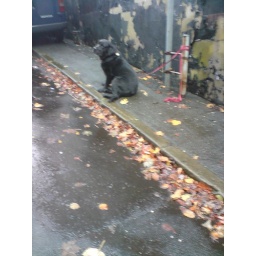
Big black dog in the rain, on a red lead